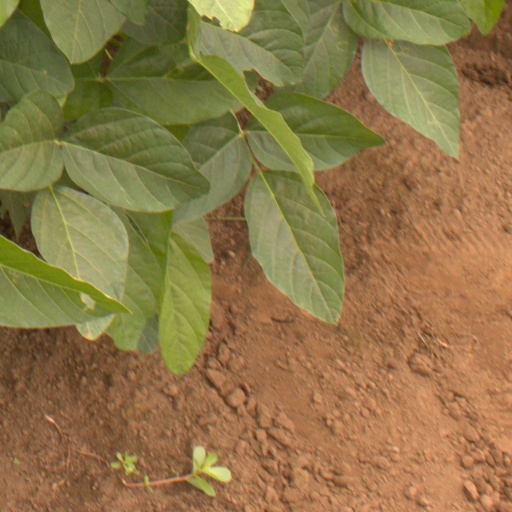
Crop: soybean